Braveheart (song)

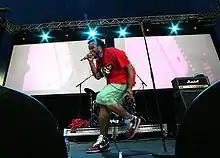
Snob Scrilla co-wrote and co-produced "Braveheart".

"Welcome to the Jungle" was initially planned to be released as the group's second single but was put on-hold in favour of "Braveheart". Speaking to Beverley Lyons of the "Daily Record", group member Shereen Cutkelvin mentioned, "We didn't even know the title at first so that wasn't the reason we went for it. As soon as we heard the beat, we just knew it was the one." She also stated that if the group never "randomly found" the song, it would have never been recorded and deemed it her favourite song on their debut album, "Welcome to the Jungle" (2014). Cutkelvin went on to tell Lyons, "It felt even more awesome when I found out the name. The beat was killer, it was calling us so we released it as our second single instead [of 'Welcome to the Jungle']". On 11 November 2013, Neon Jungle posted a 30-second snippet of the song and announced that it will be released as the group's second single on 19 January 2014. The song premiered on radio in the United Kingdom on 2 December 2013. "Braveheart" was released on 17 January 2014 as a digital download. On 24 January 2014 a digital remixes single was released which featured remixes by Patrick Hagenaar and East Freaks. Speaking of the track, group member Asami Zdrenka mentioned, "The magic belief fairy dust was sprinkled over that song from the first time we heard it". In addition, the group have said that they "experience a lot of different emotions performing and listening to the song," and described "Braveheart" as "having it loud, pumping through speakers," adding "it's just like a rave every time it plays".